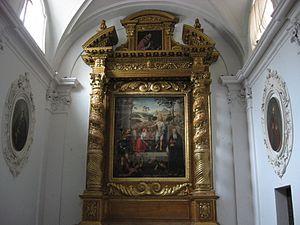
Église de Saint Ange mineur de Cagli , autel et retable de Timoteo Viti